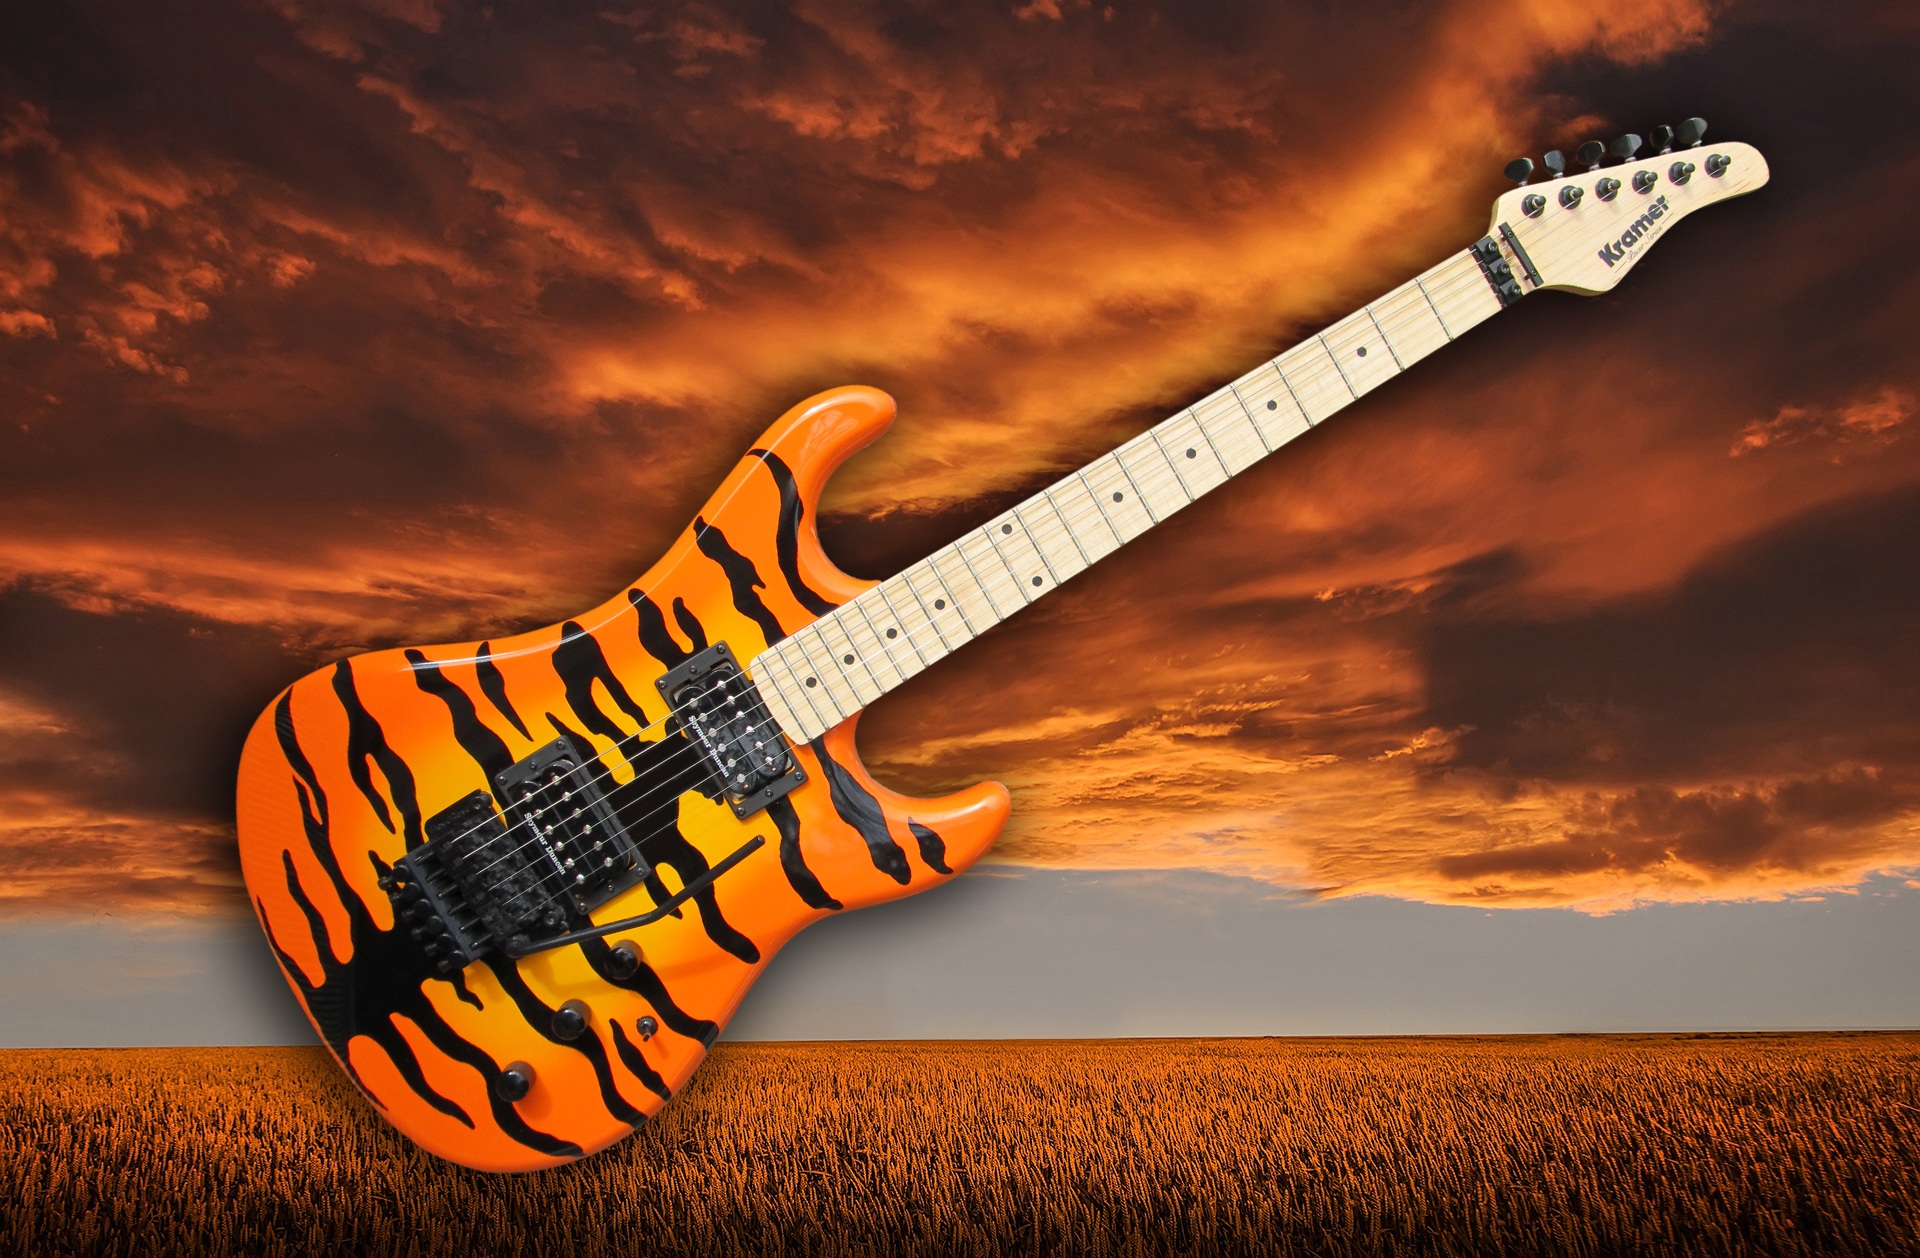
rock, music, guitar, acoustic guitar, instrument, metal, guitar player, electric guitar, musical instrument, illustration, guitarist, bass guitar, e guitar, rock music, electrically, string instrument, plucked string instruments, gibson les pauls